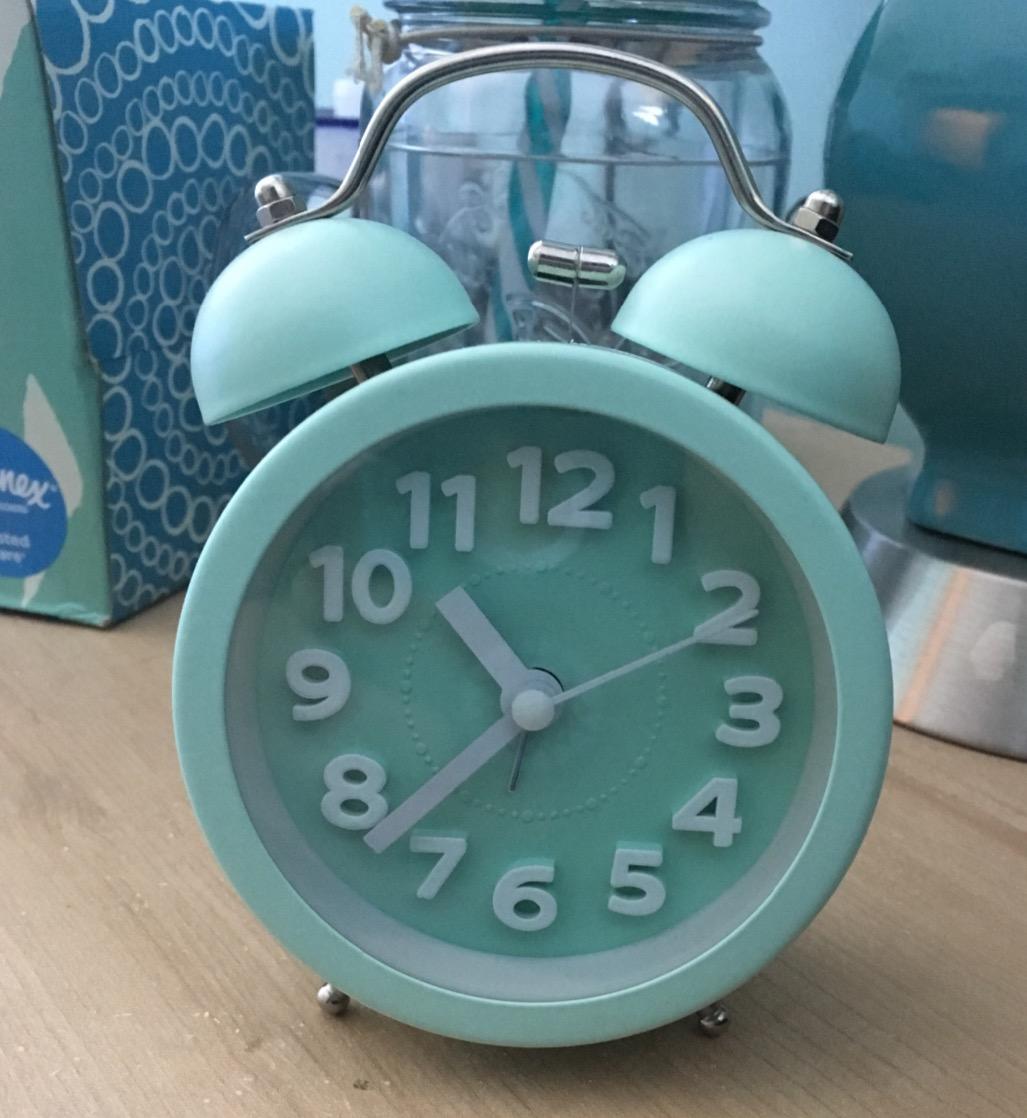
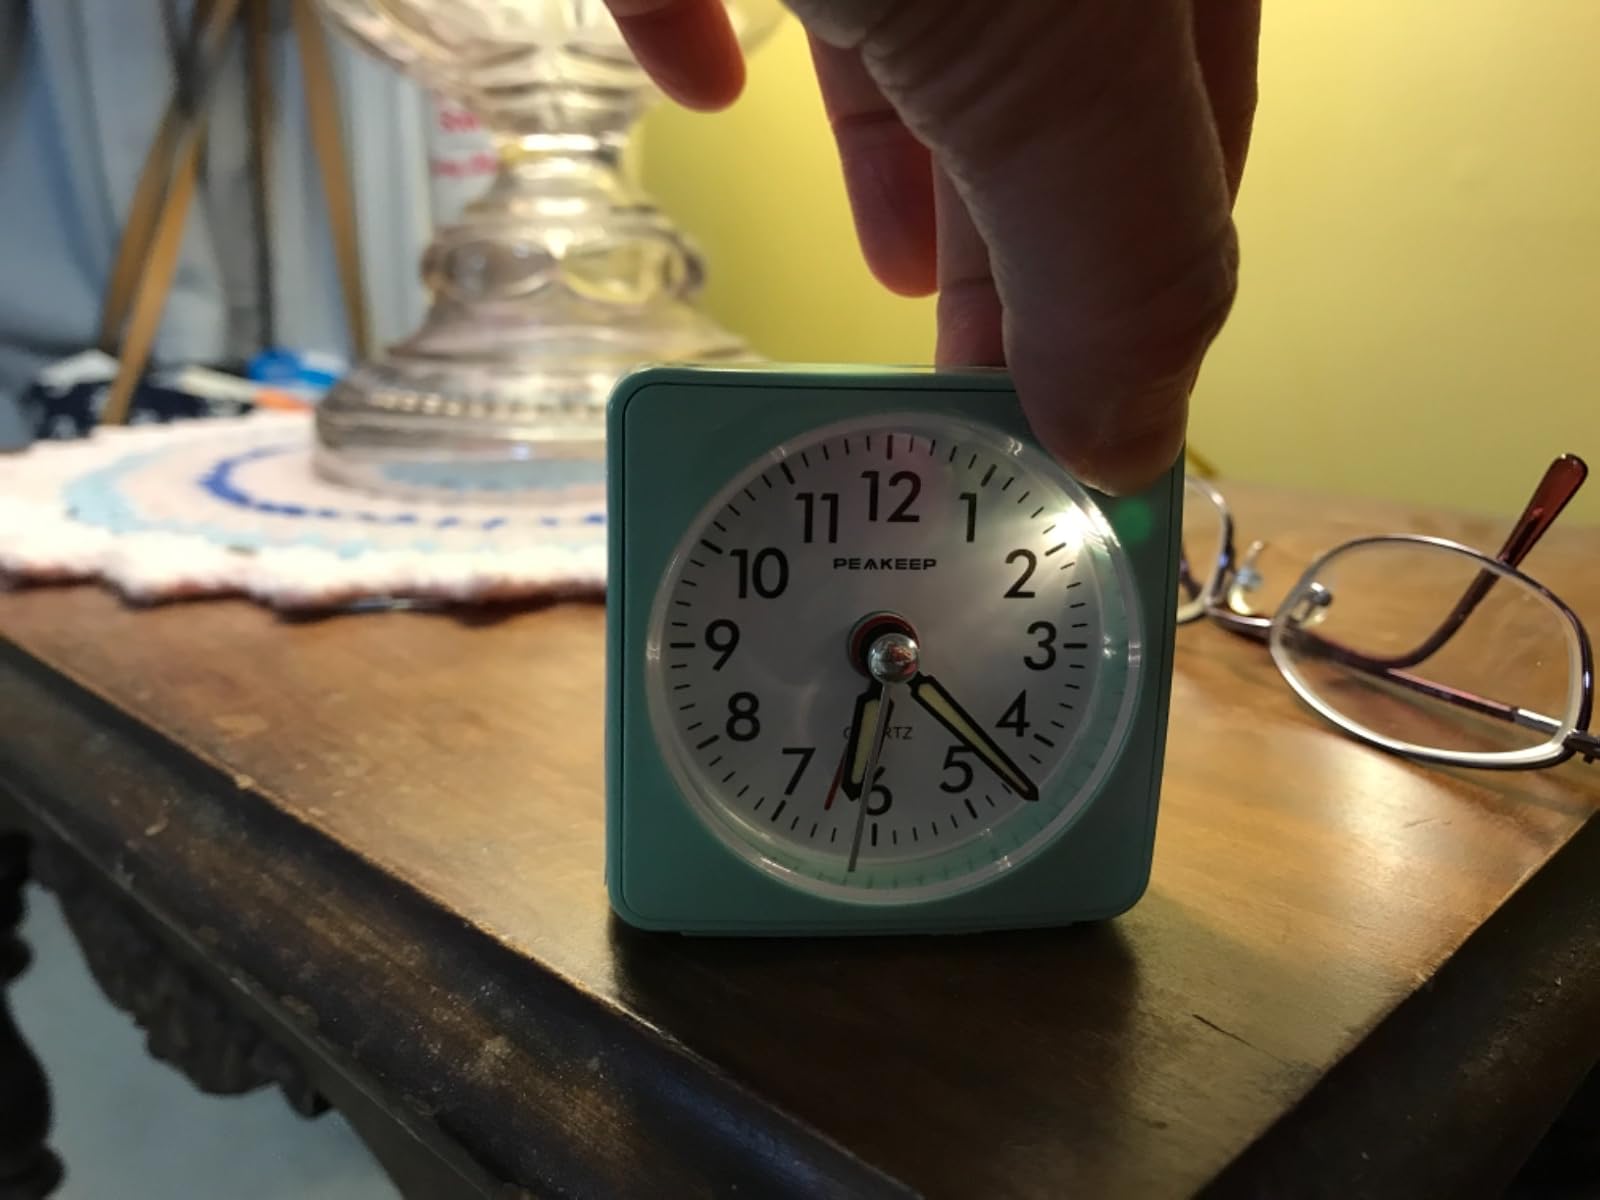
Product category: clock
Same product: no